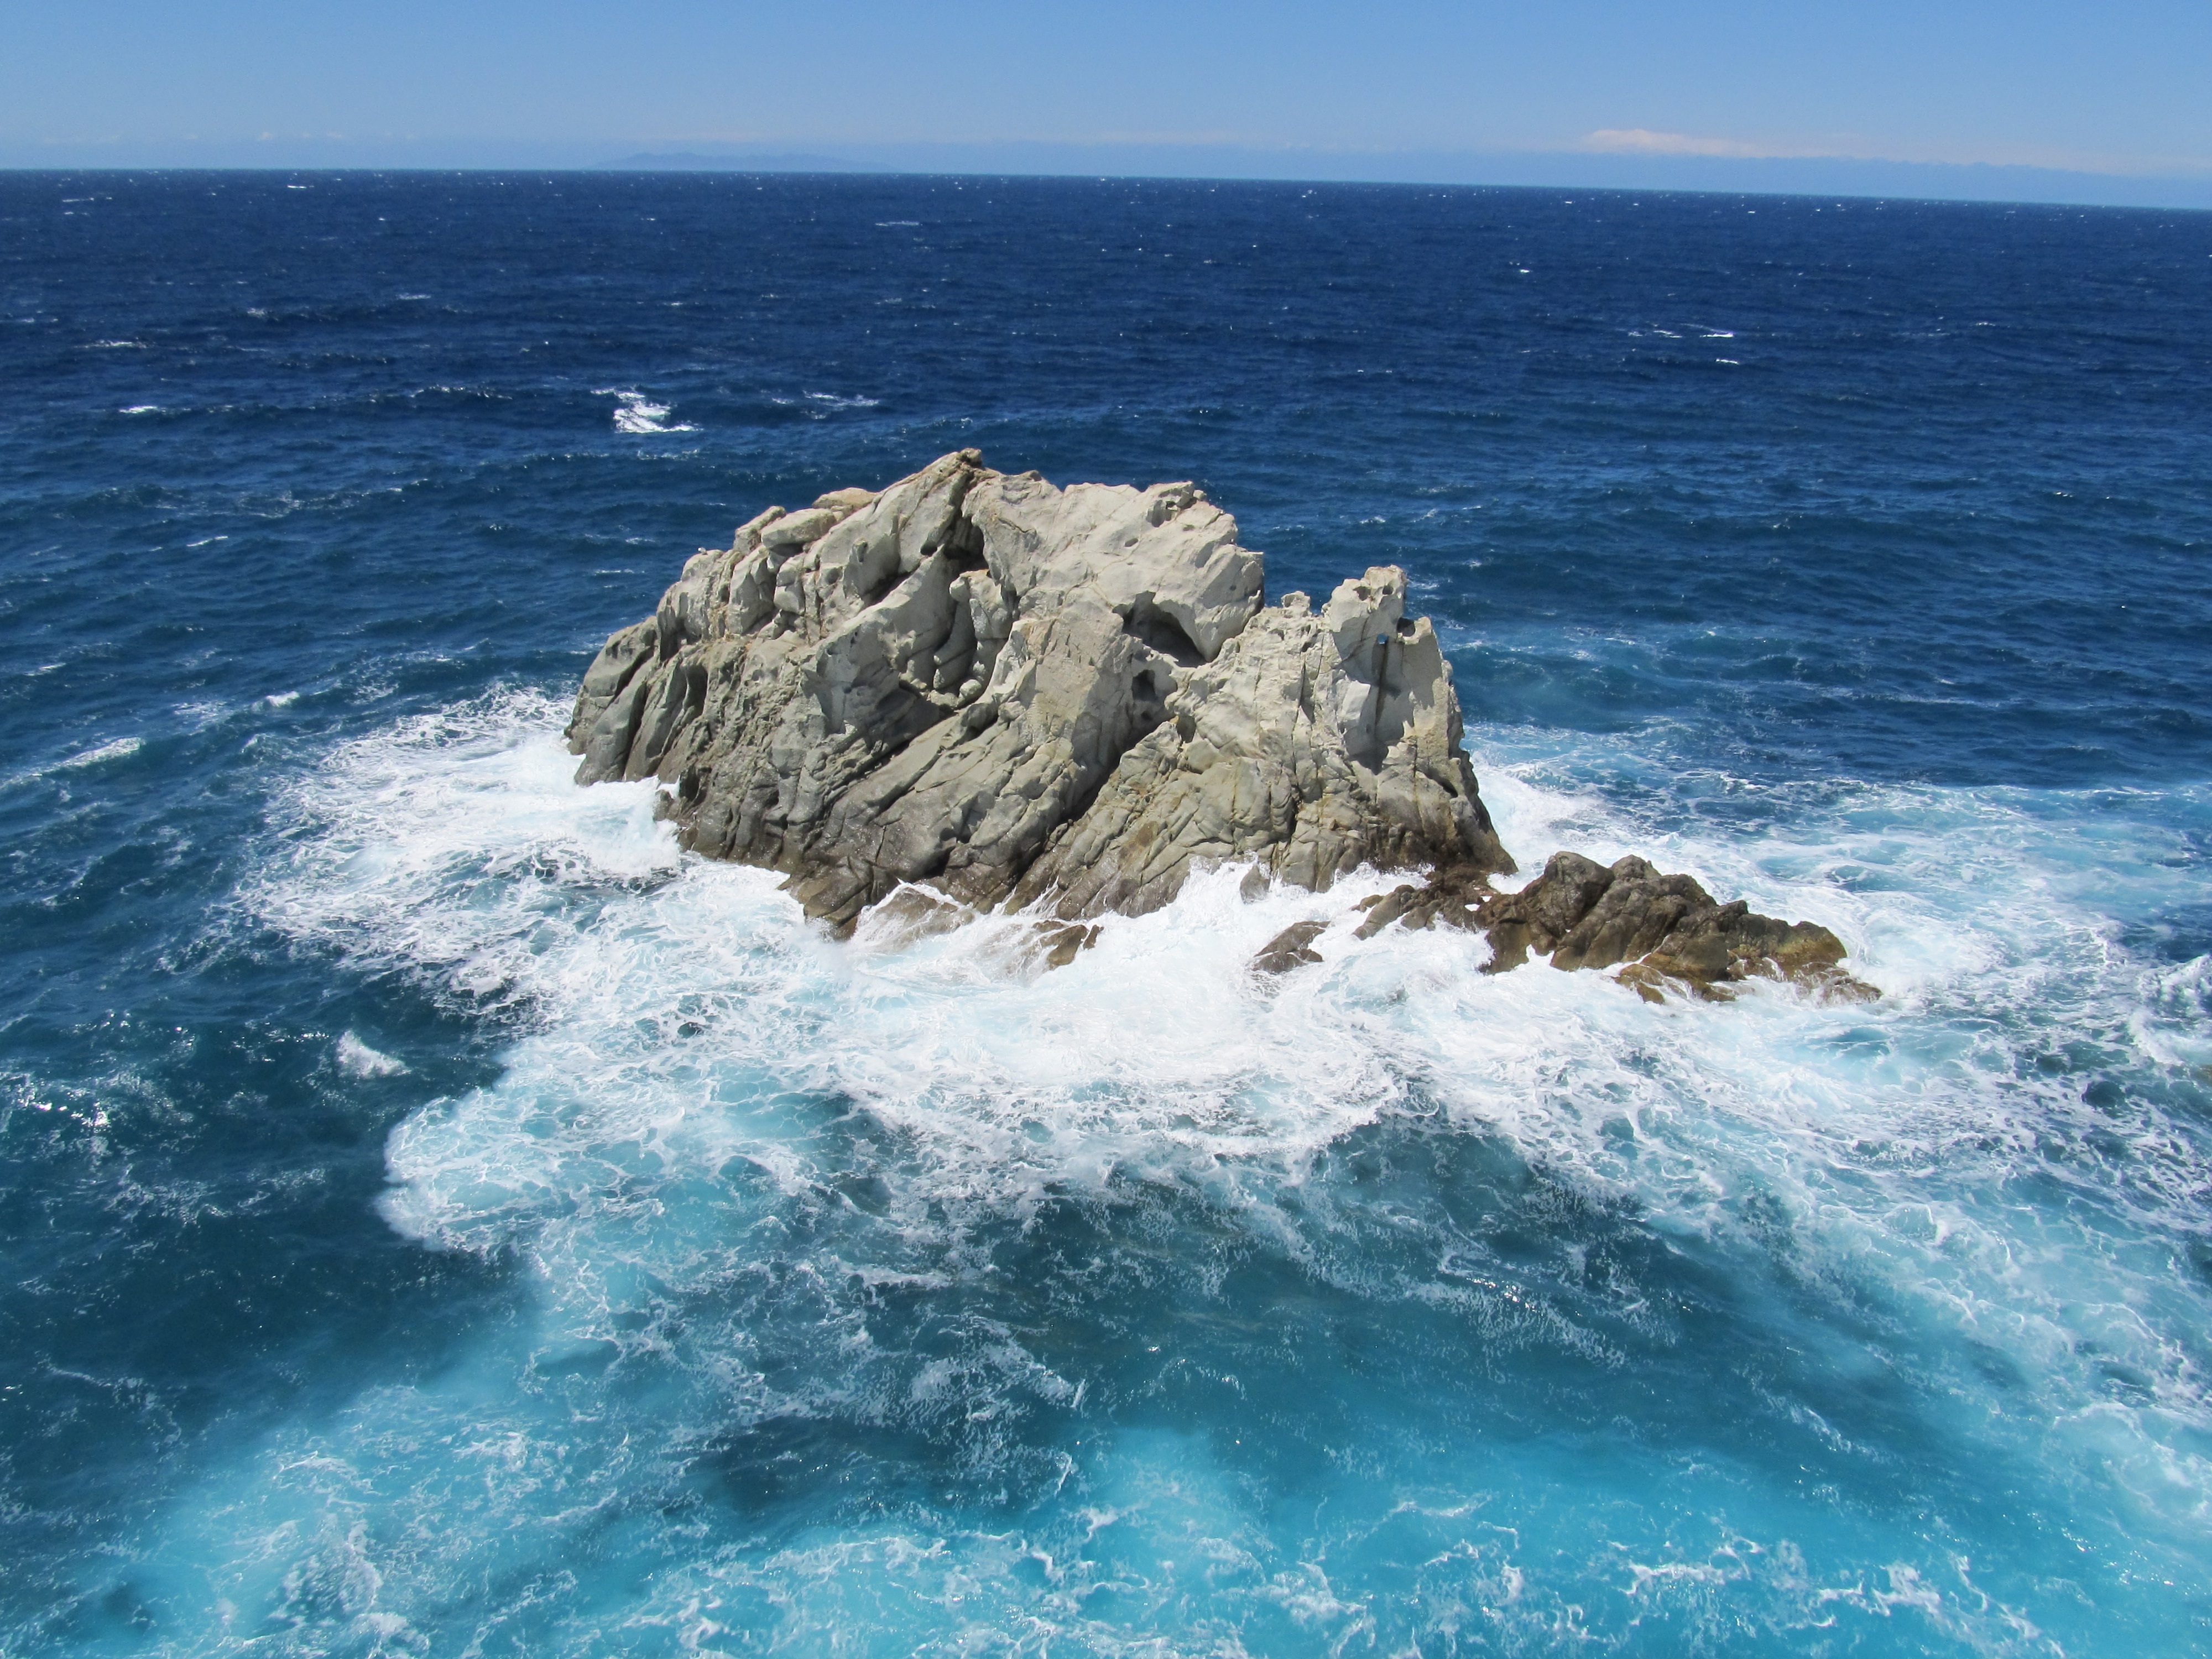
sea, coast, water, rock, ocean, horizon, shore, wave, cliff, surf, tower, terrain, cape, islet, arctic ocean, wind wave